Millennium Transmitter

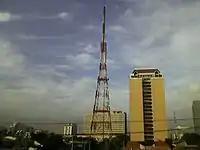
Millennium Transmitter (right) before renovation

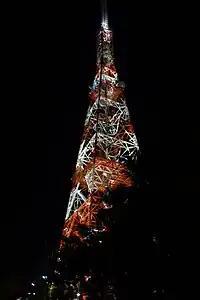
Millennium Tower at night in 2012

The Millennium Transmitter, also known as the ABS-CBN Tower, and provisionally called as AMBS Tower (from 2022 to July 9, 2025), was constructed at the corner of Mother Ignacia Street and Sgt. Esguerra Avenue, within the ABS-CBN Broadcasting Center, at the time of its construction, it was one of the tallest lattice towers in the world. Construction began in the third quarter of 1968. On March 21, 1969, the tower became operational, transmitting television and radio for ABS-CBN and also used to beam color broadcasts in Metro Manila, and to nearby provinces. After martial law was declared on September 21, 1972, as ABS-CBN suspended their operations the following day, the facility was taken over by the crony-owned BBC-2 from 1973 to 1979; state-run People's Television's predecessors GTV/MBS-4 also occupied the tower from 1974 to 1992 to beam their programs. When the EDSA Revolution happened, both the tower and Broadcast Plaza were stormed by reformist rebels as escalating battle occurred on February 24, 1986. After the revolution, the tower was returned to ABS-CBN. Since then, the tower became the primary source of transmission for both DWWX-TV and DWRR and later it began transmitting the company's sister UHF station DWAC-TV in 1996.